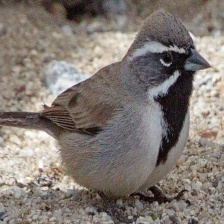
Species: BLACK-THROATED SPARROW
Scientific name: AMPHISPIZA BILINEATA